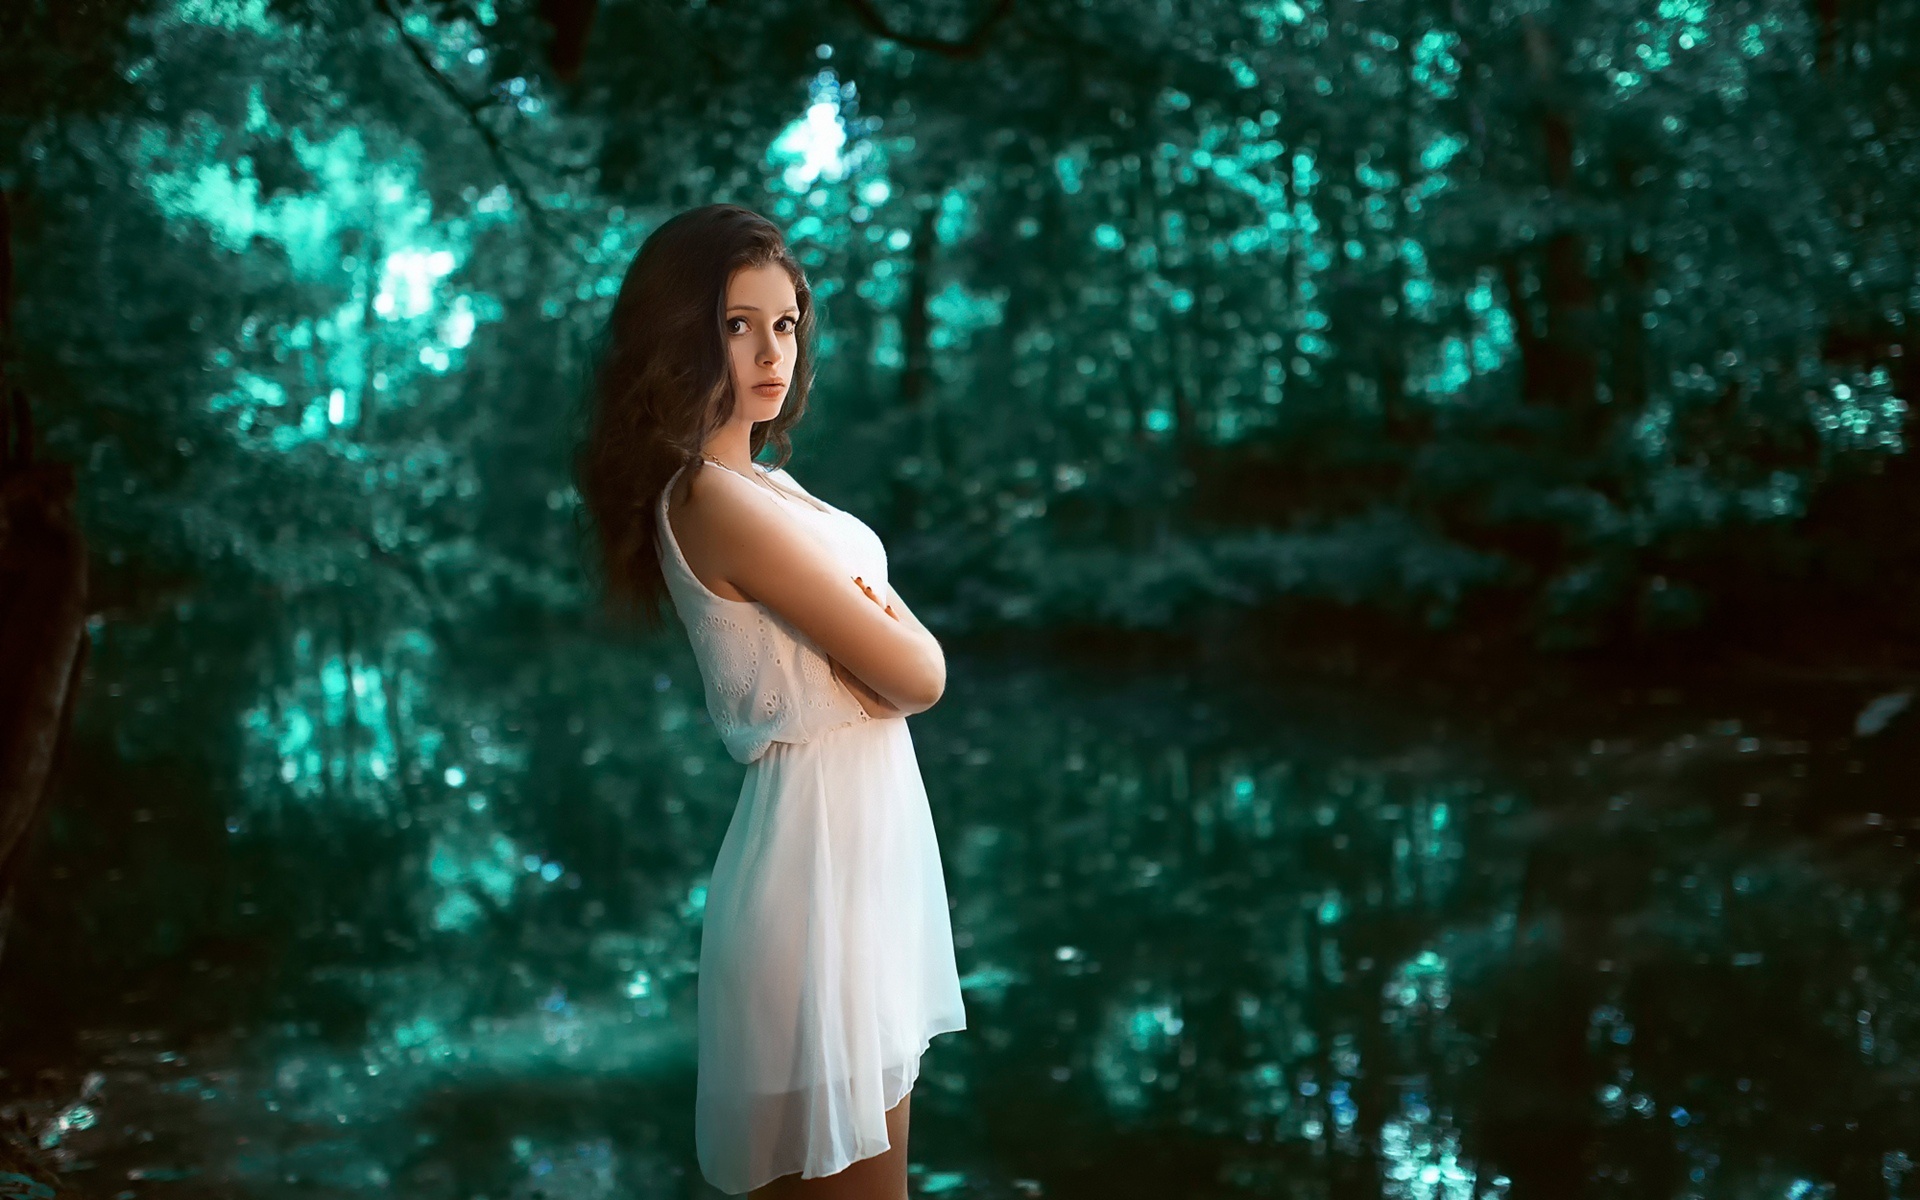
women, lady, model, person, photography, wallpaper, hair, eye, plant, People in nature, natural environment, flash photography, branch, happy, sunlight, tree, natural landscape, wood, grass, summer, forest, electric blue, long hair, blond, darkness, brown hair, woodland, landscape, portrait photography, backlighting, night, jungle, portrait, fashion model, photo shoot, reflection